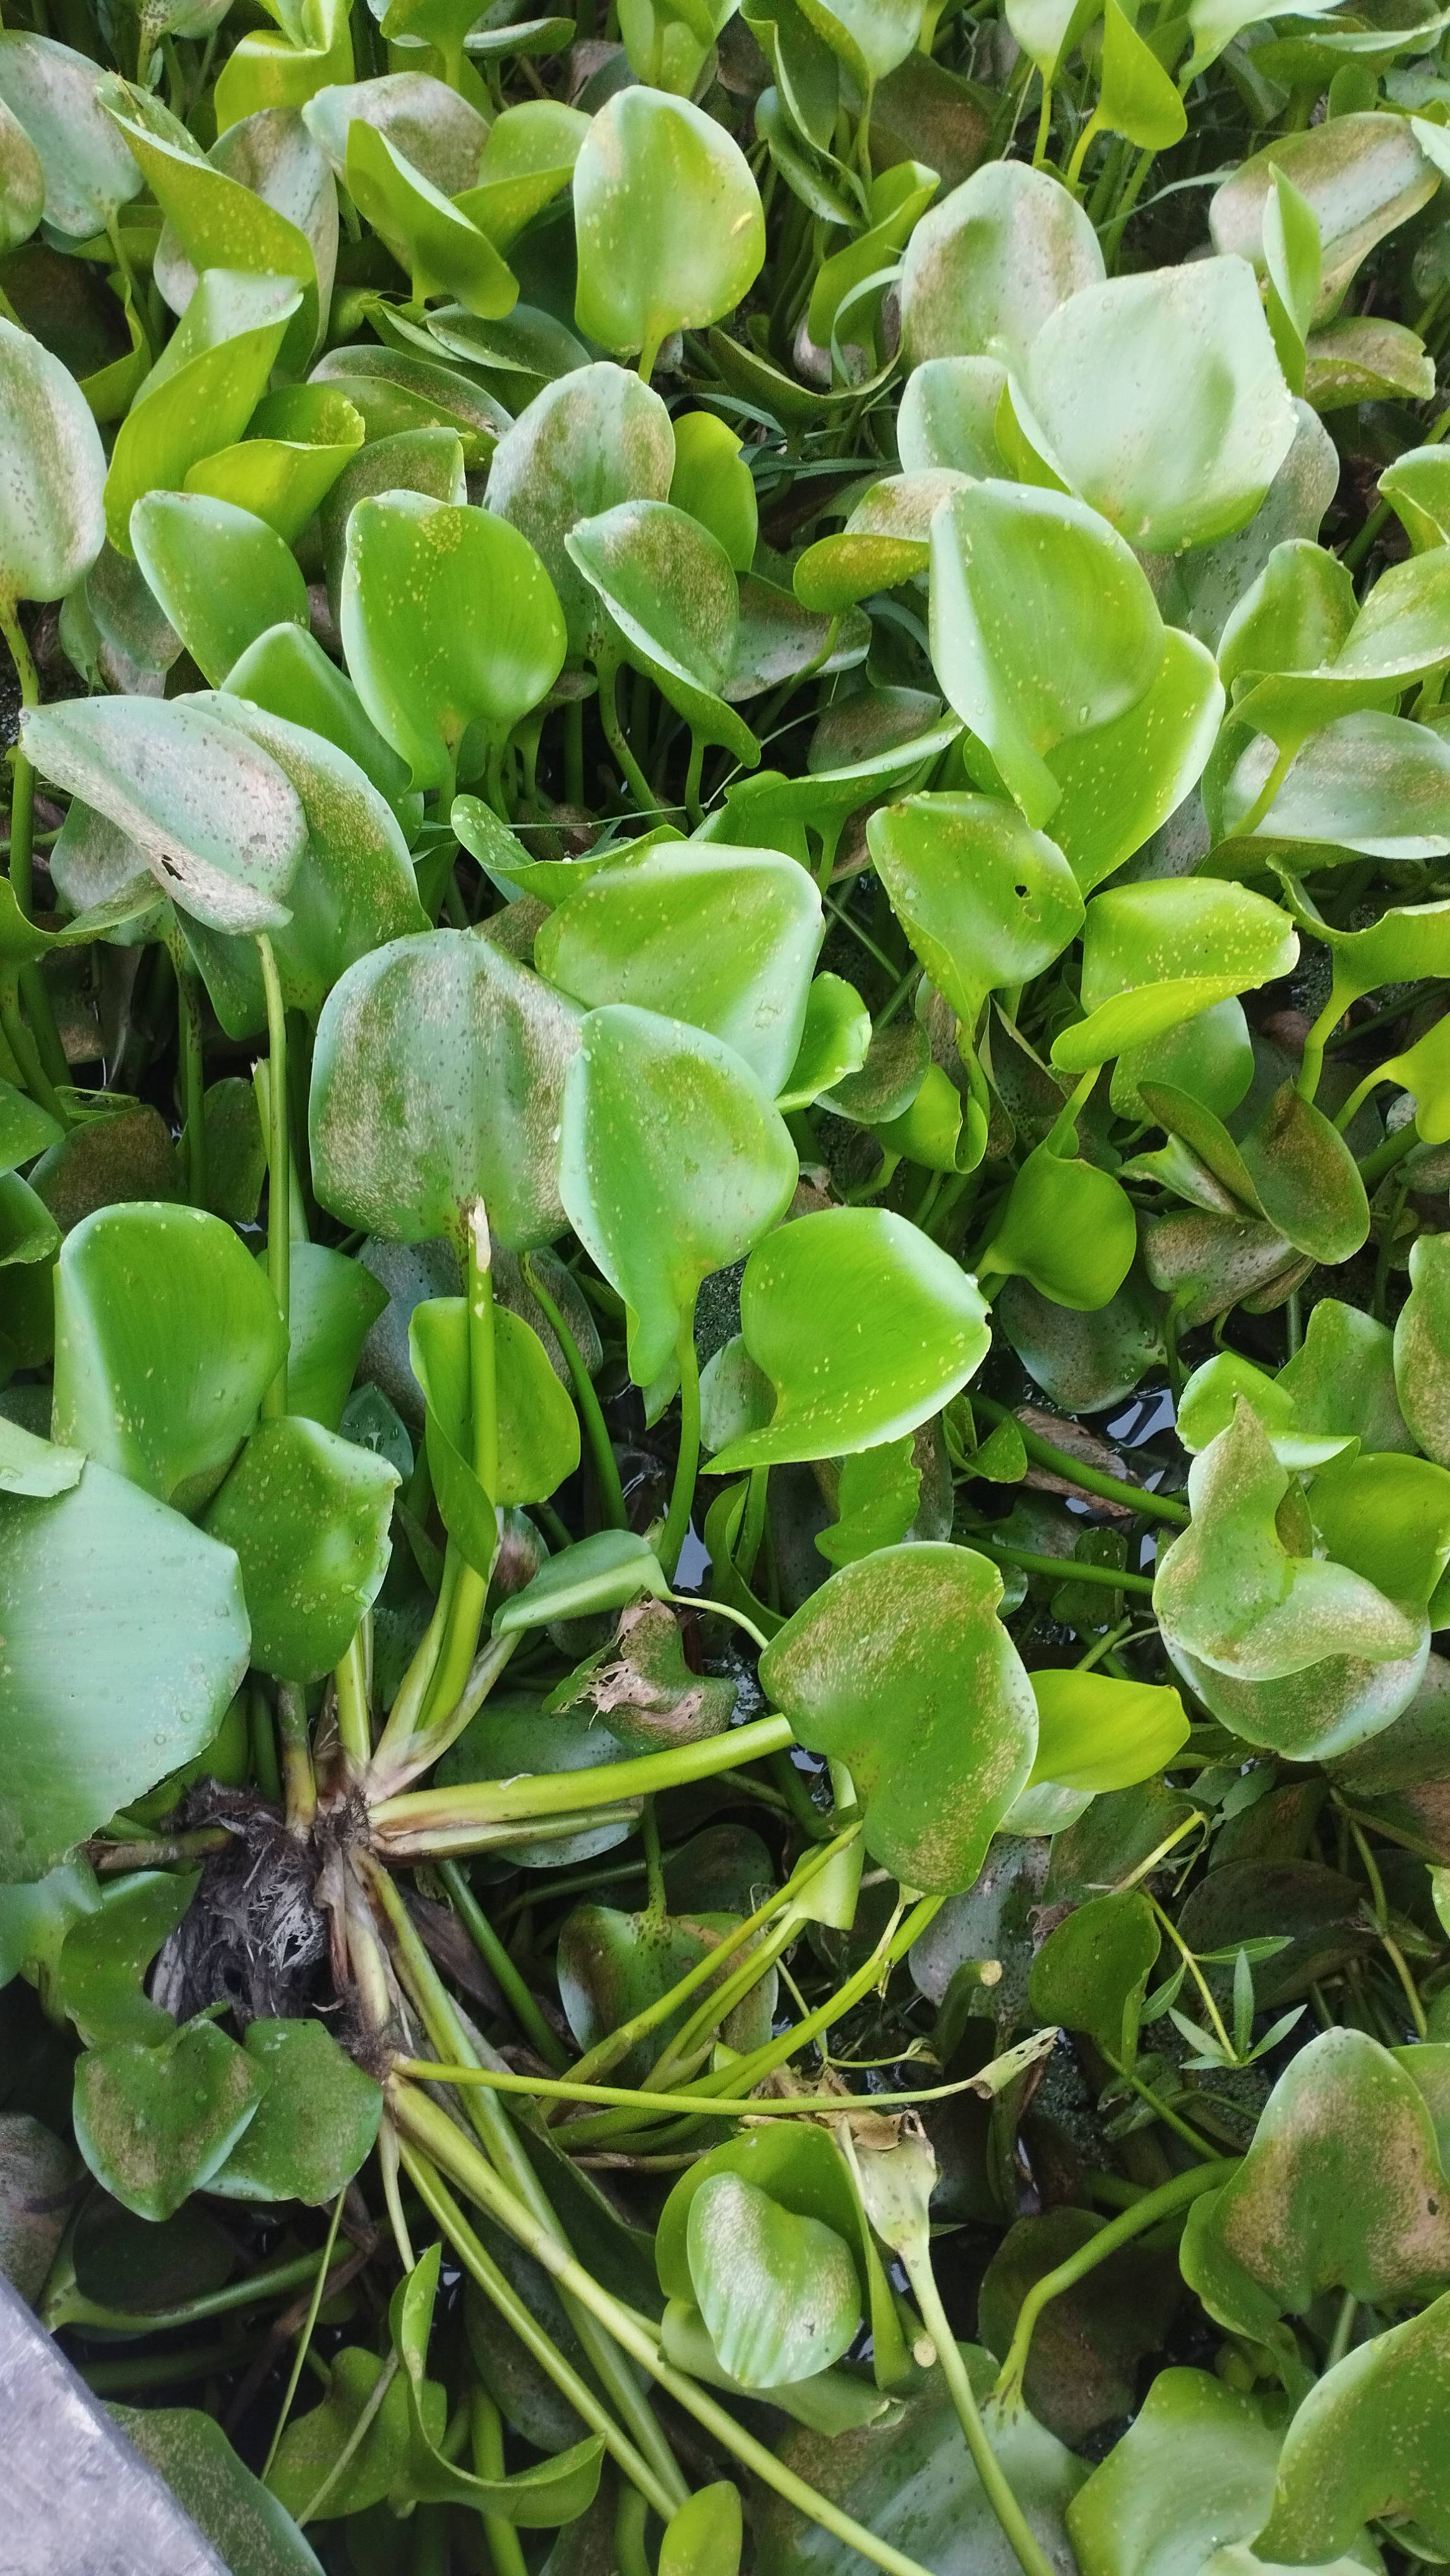
Species: Common Water Hyacinth (Eichornia crassipes)